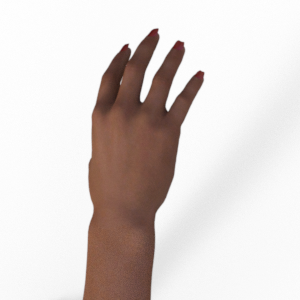
Label: paper